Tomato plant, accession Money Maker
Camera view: horizontal (90 deg, fisheye); turntable rotation: 210 degrees
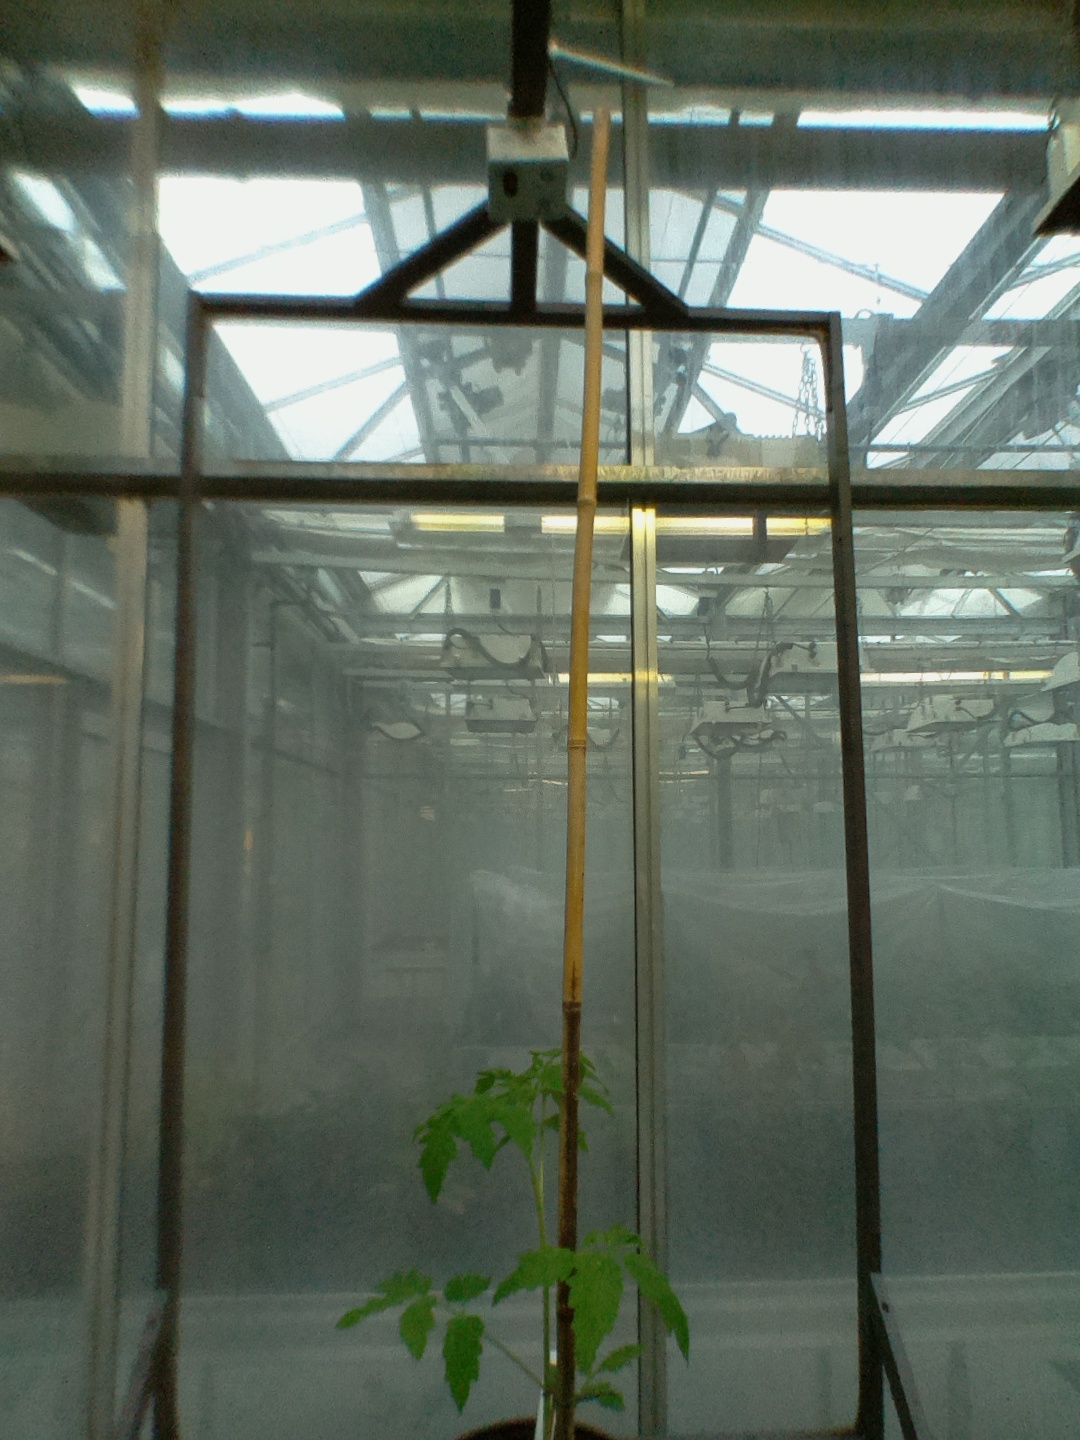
BBCH growth stage 13: 6 of true leaves visible